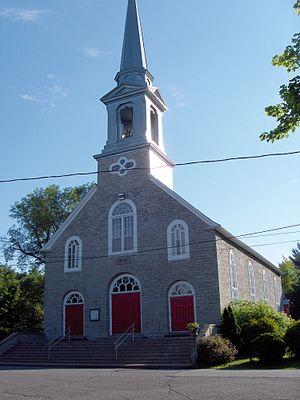
La liste des lieux de culte de la Capitale-Nationale liste l'ensemble des lieux de culte situés dans la région administrative de la Capitale-Nationale au Québec.
Sainte-Pétronille est un village du Québec situé dans la MRC de l'Île-d'Orléans dans la région administrative de la Capitale-Nationale. Elle fait partie aussi du réseau des plus beaux villages du Québec.